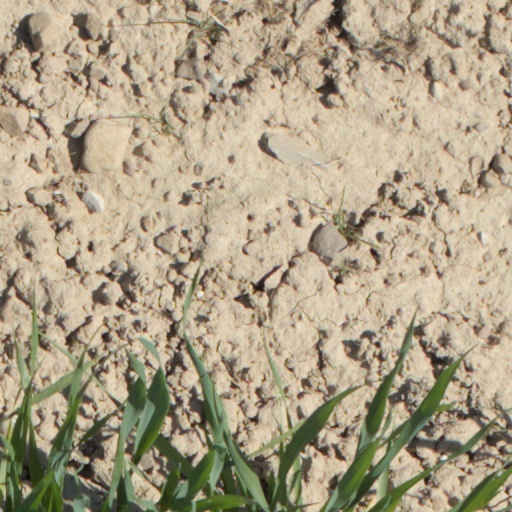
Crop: wheat